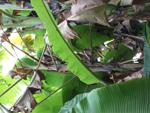
Label: xamthomonas